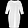
Label: Dress